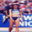
Label: woman